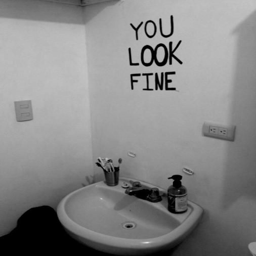
i should just take out my mirror and write this on my wall .